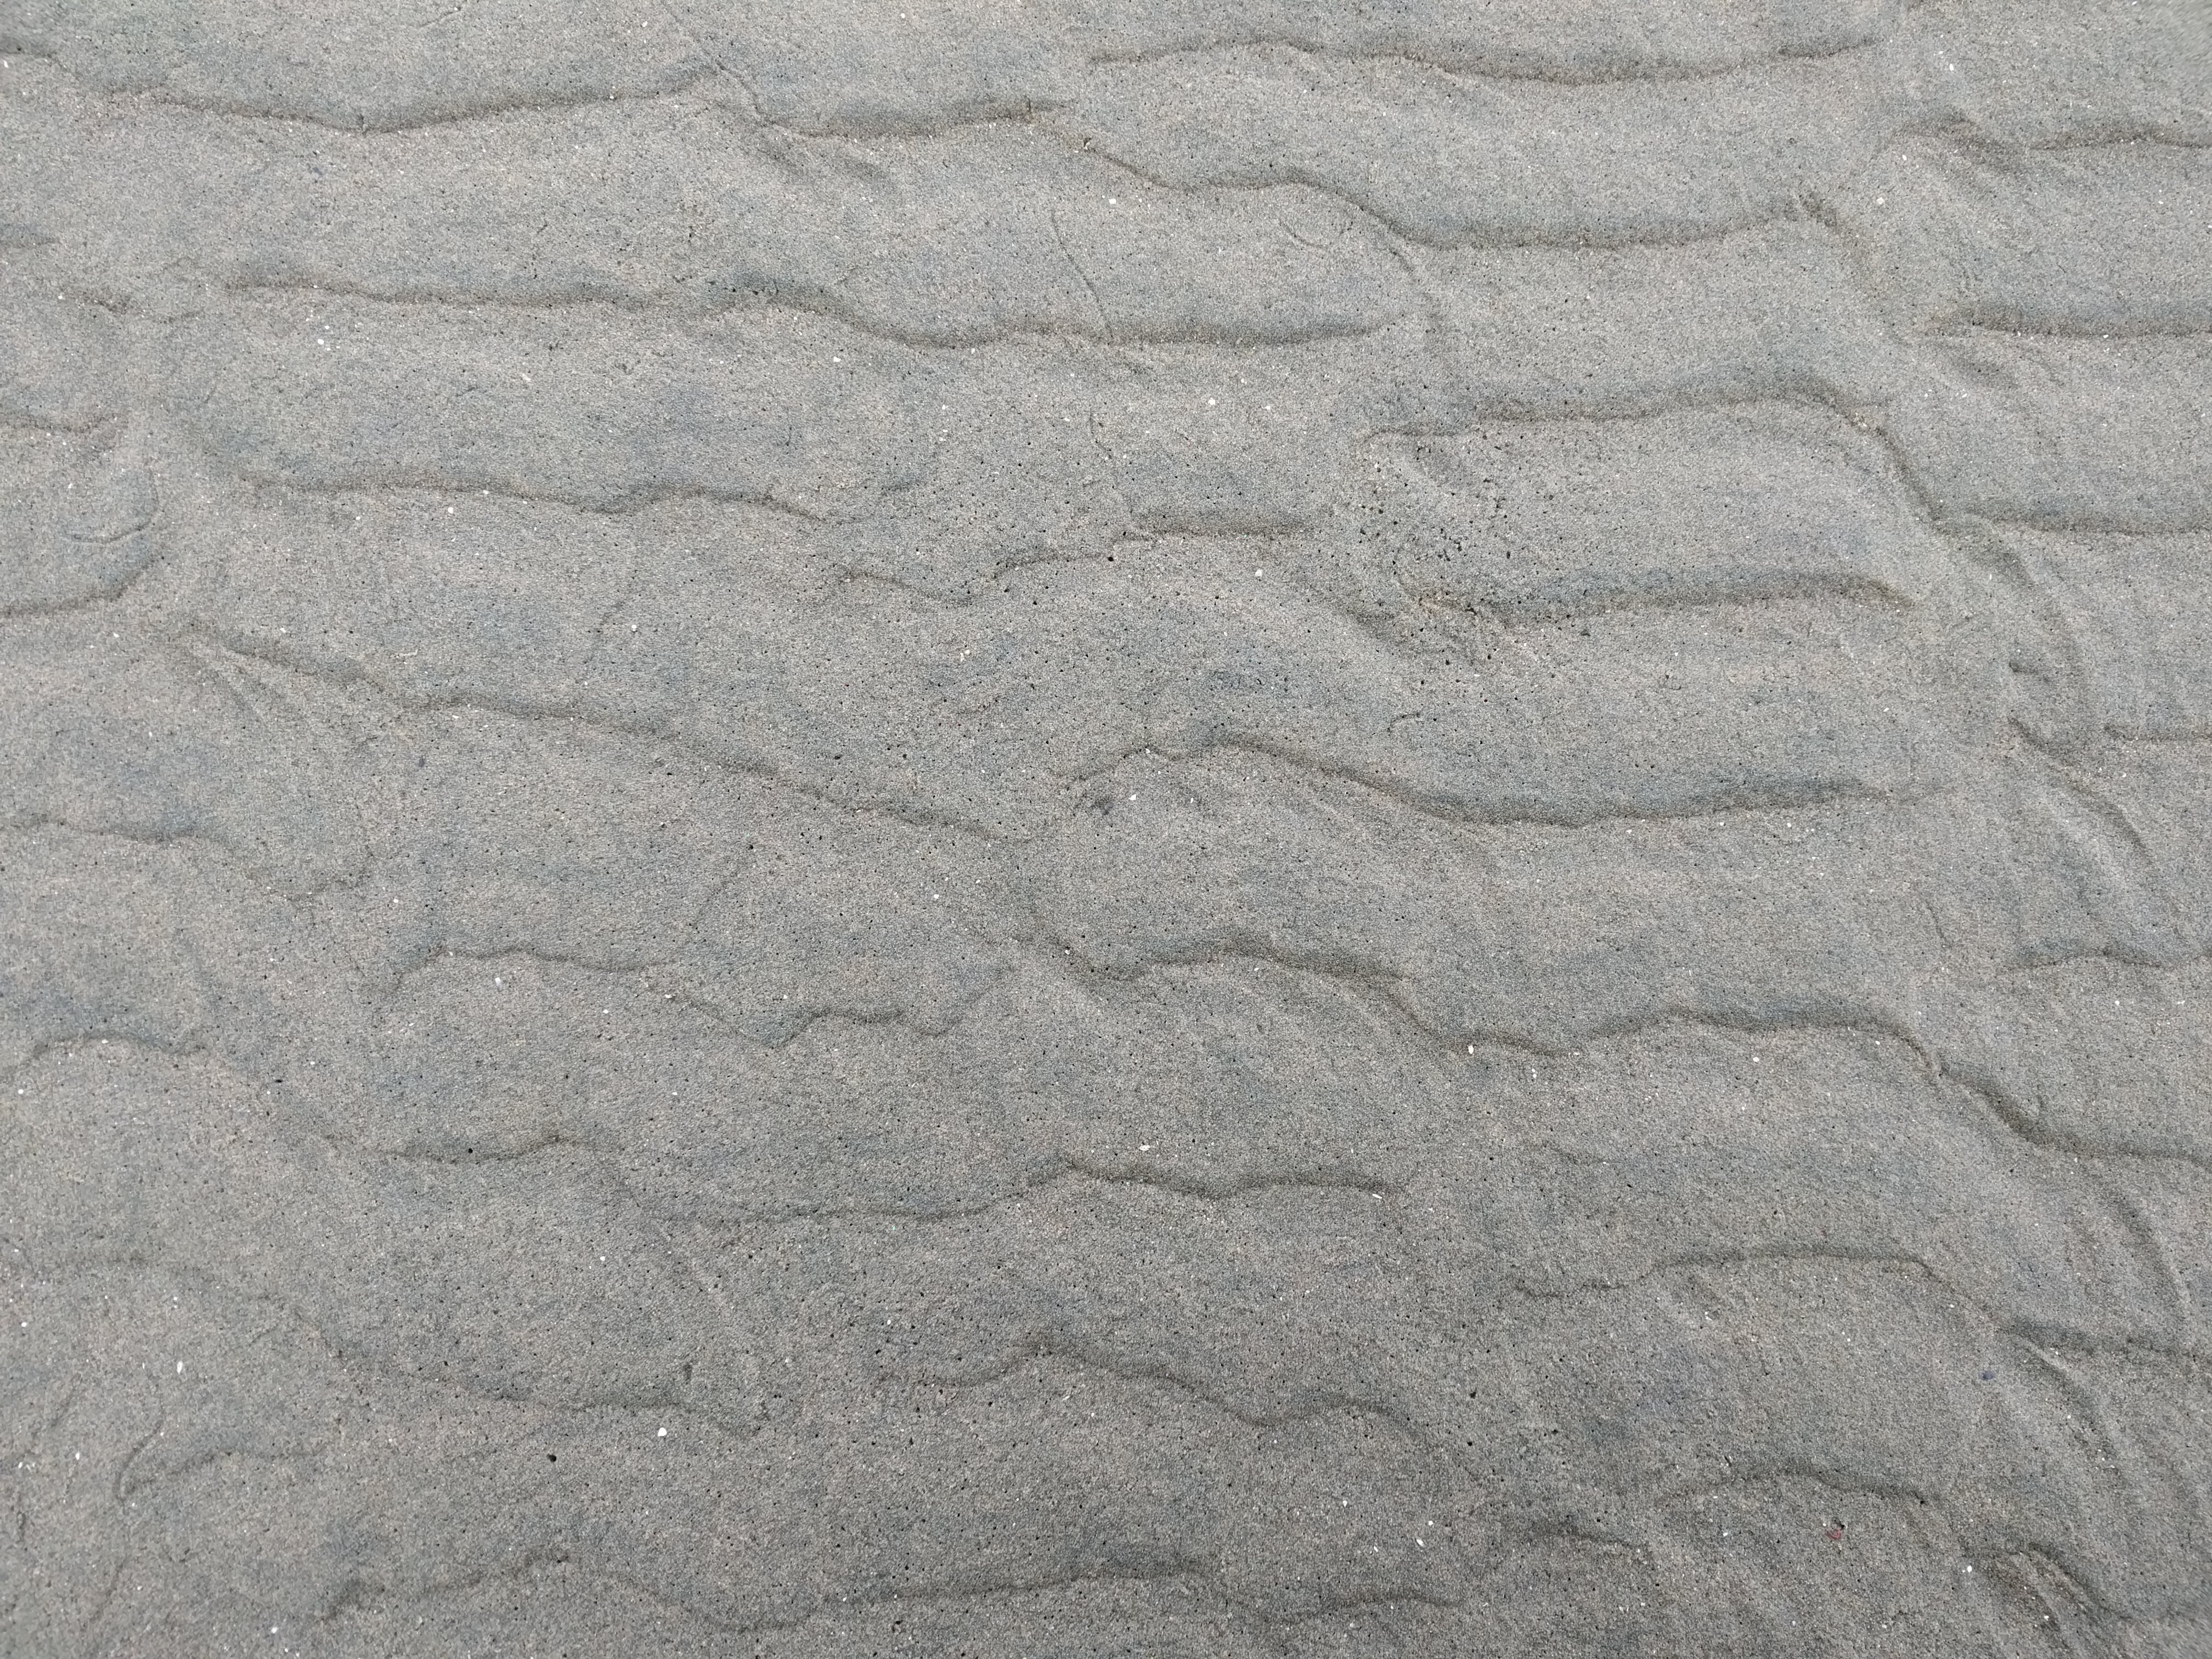
beach, sand, structure, wave, floor, asphalt, soil, material, bank, mood, plaster, flooring, road surface